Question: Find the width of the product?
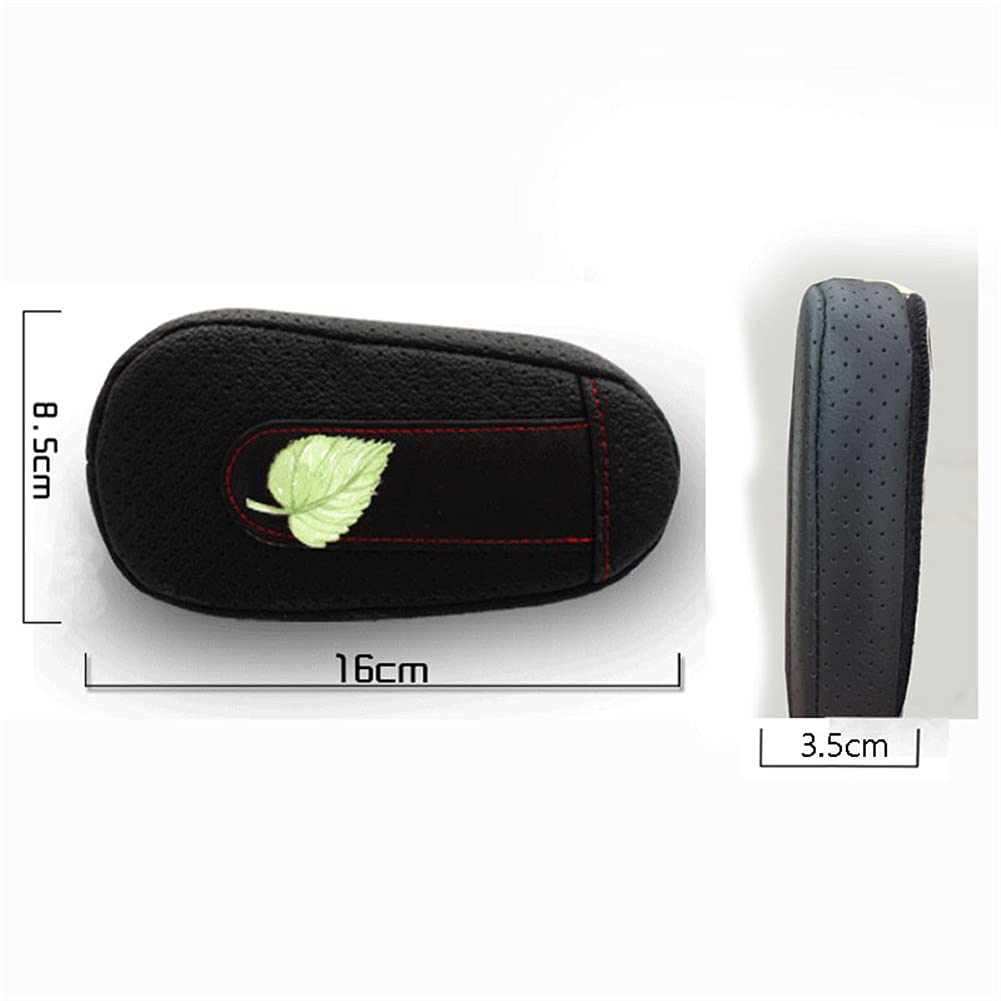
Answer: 8.5 centimetre